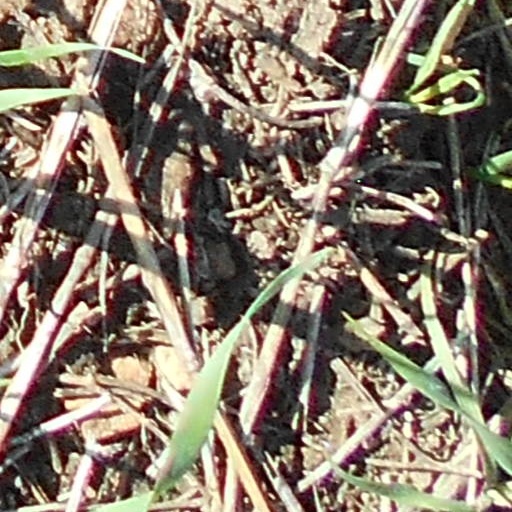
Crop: wheat